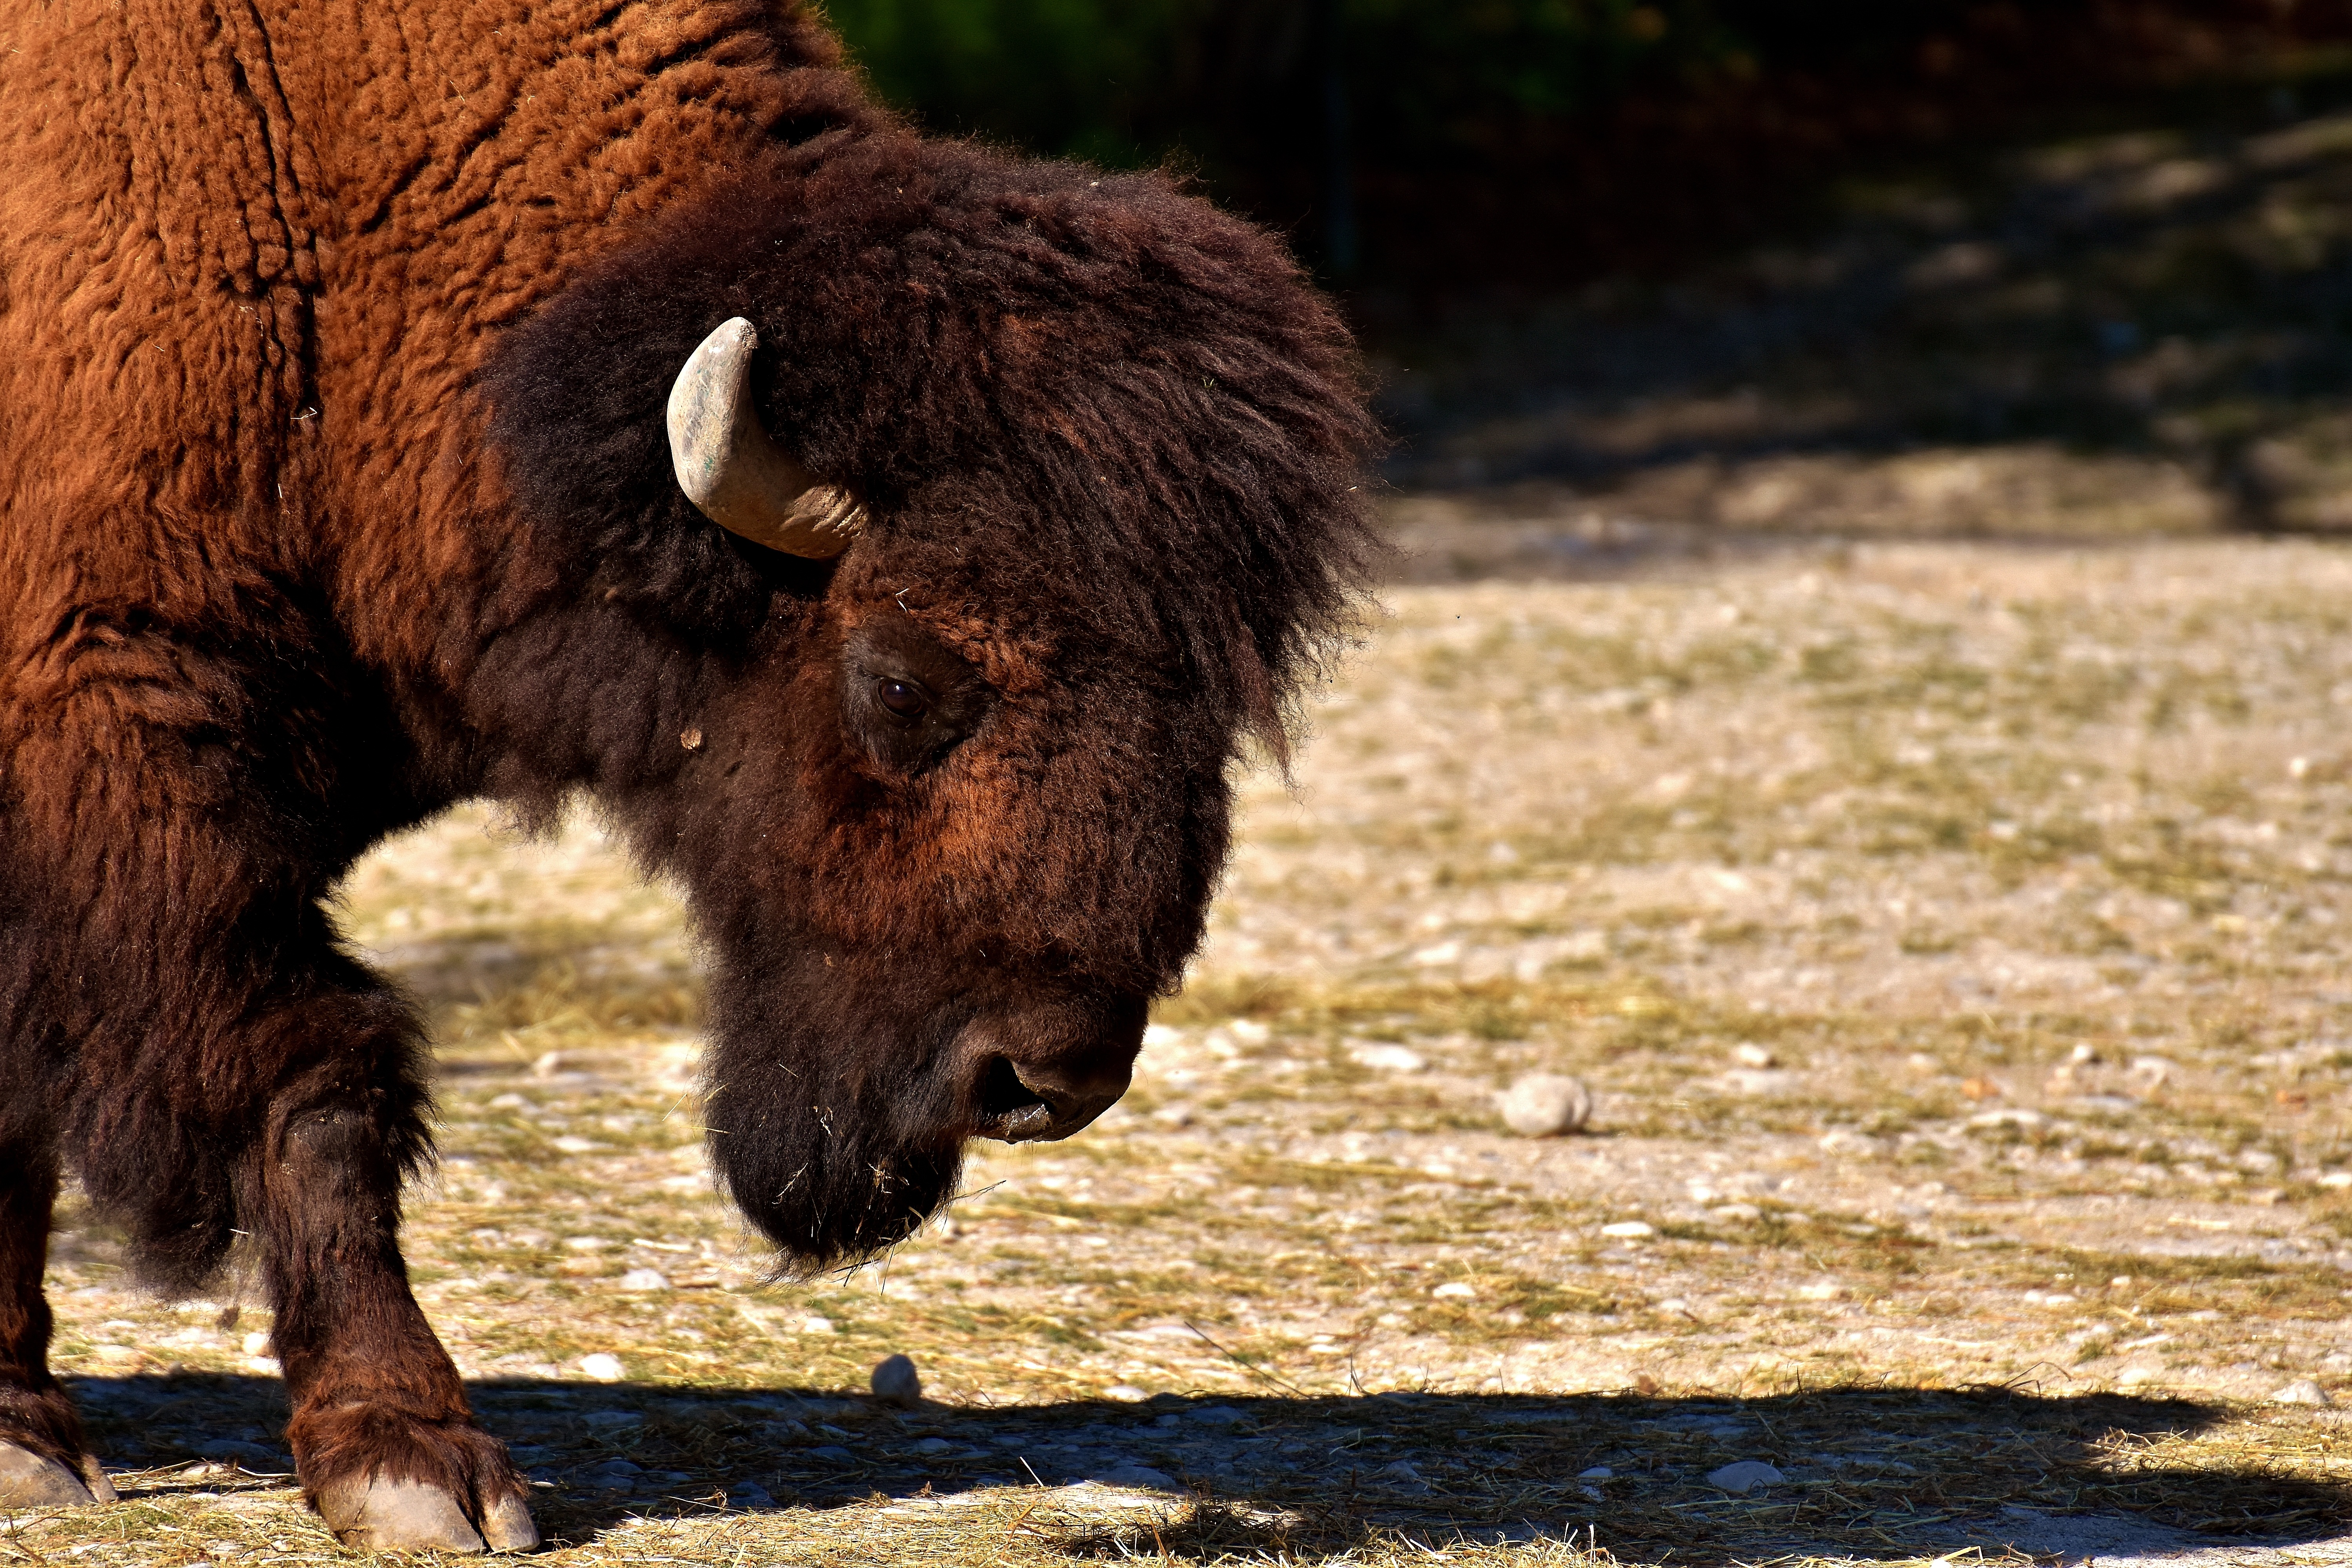
animal, wildlife, mammal, beef, fauna, vertebrate, bison, yak, horns, animal world, wildlife photography, munich, horned, tierpark hellabrunn, cattle like mammal, cow goat family, muskox